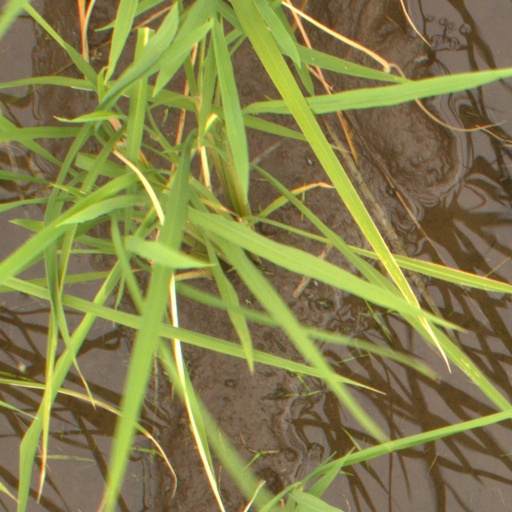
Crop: rice